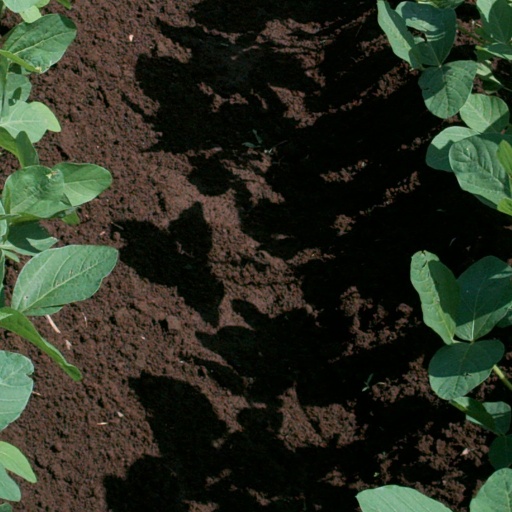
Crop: soybean